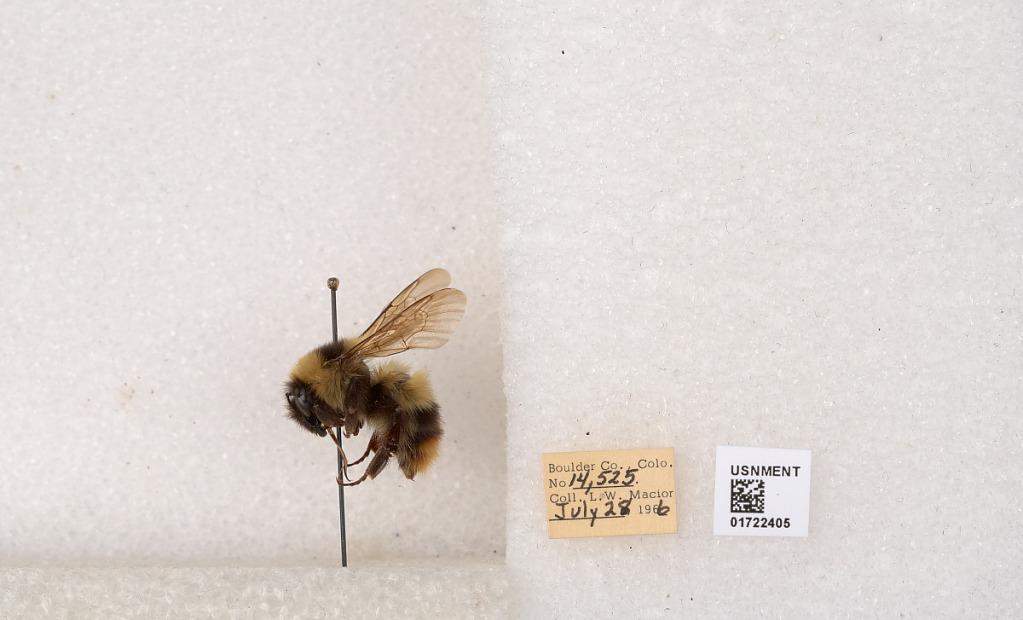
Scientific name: Bombus kirbyellus
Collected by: L. Macior
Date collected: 1966-7-28
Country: United States
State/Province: Colorado
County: Boulder
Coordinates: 40.0925, -105.358